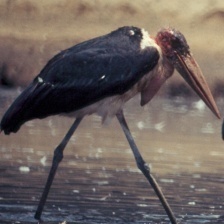
Species: MARABOU STORK
Scientific name: LEPTOPTILOS CRUMENIFER
ImageNet parent category: white_stork